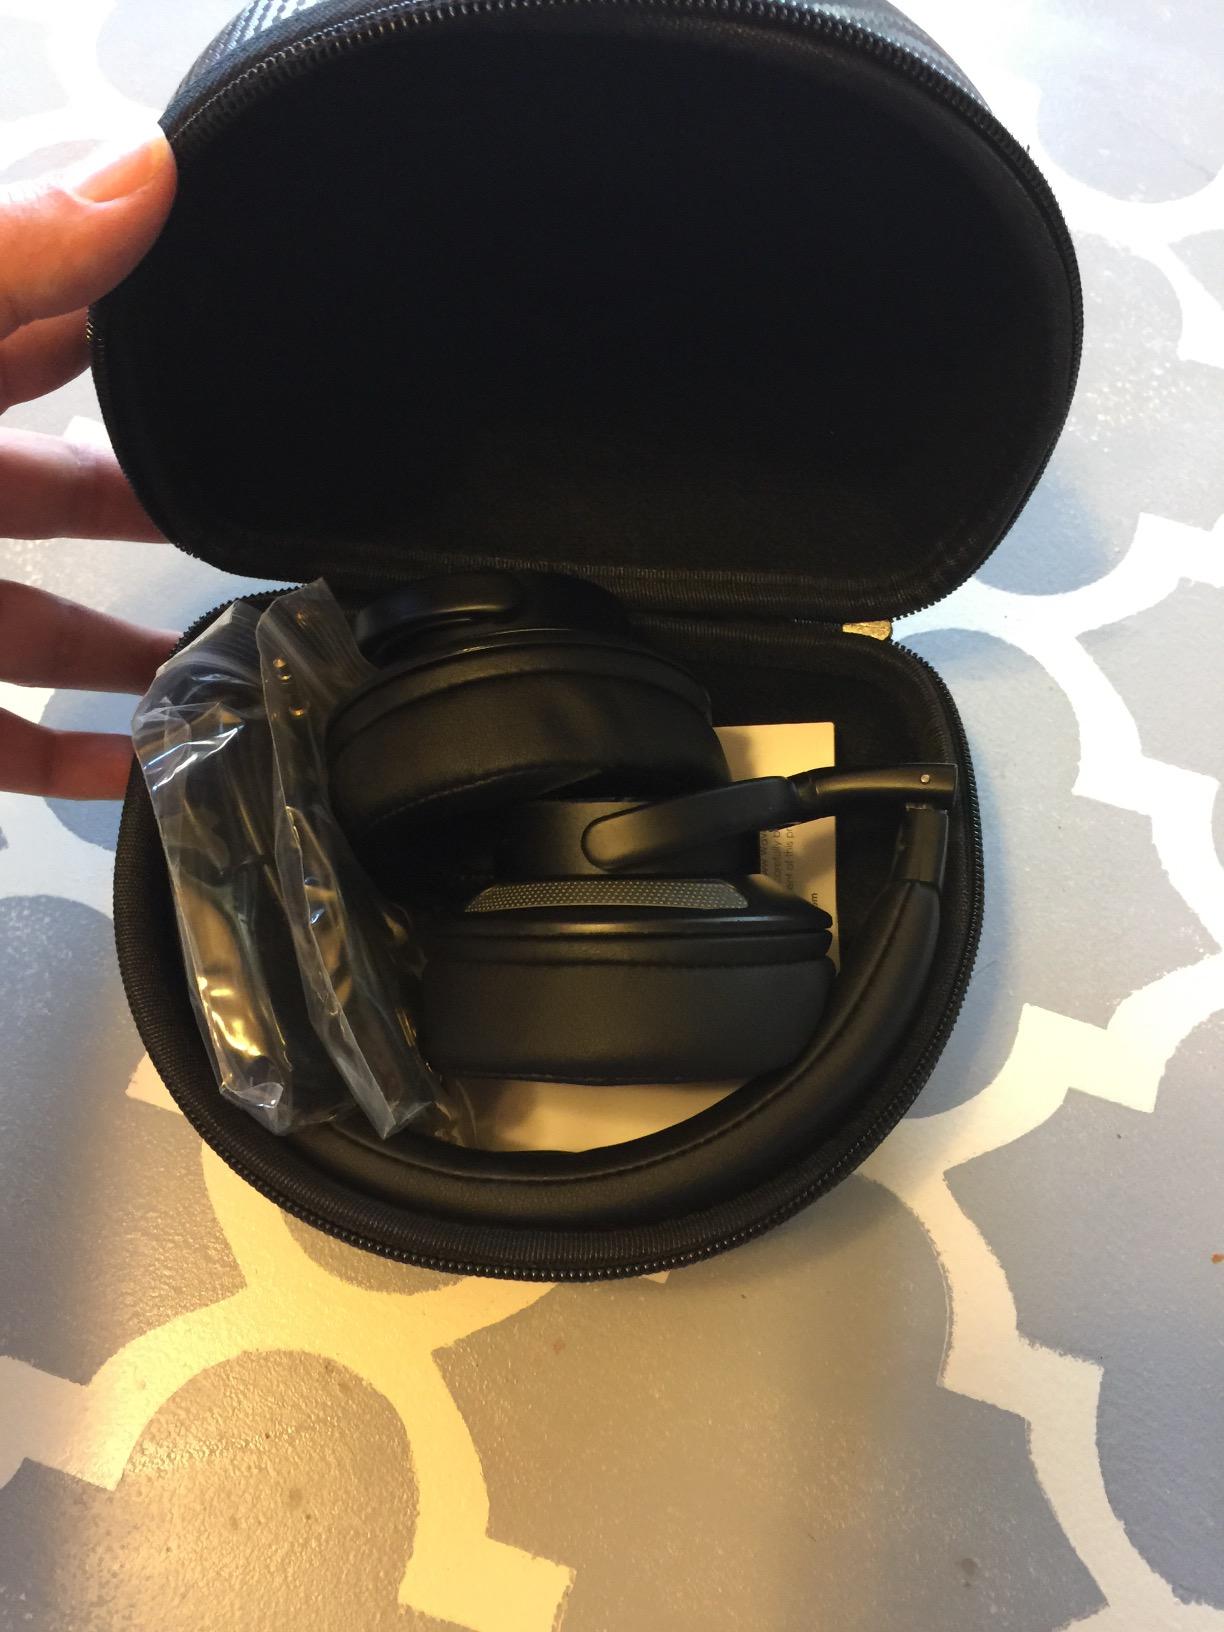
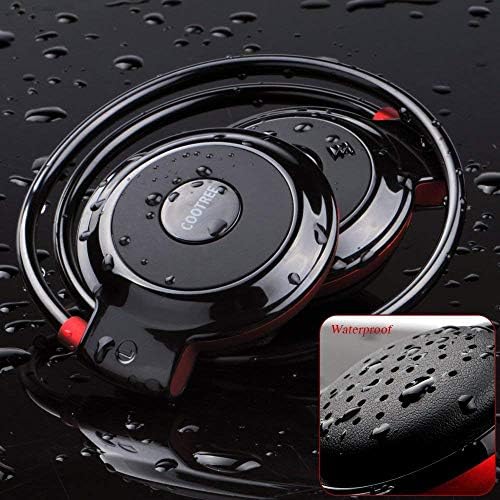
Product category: headphones
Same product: no